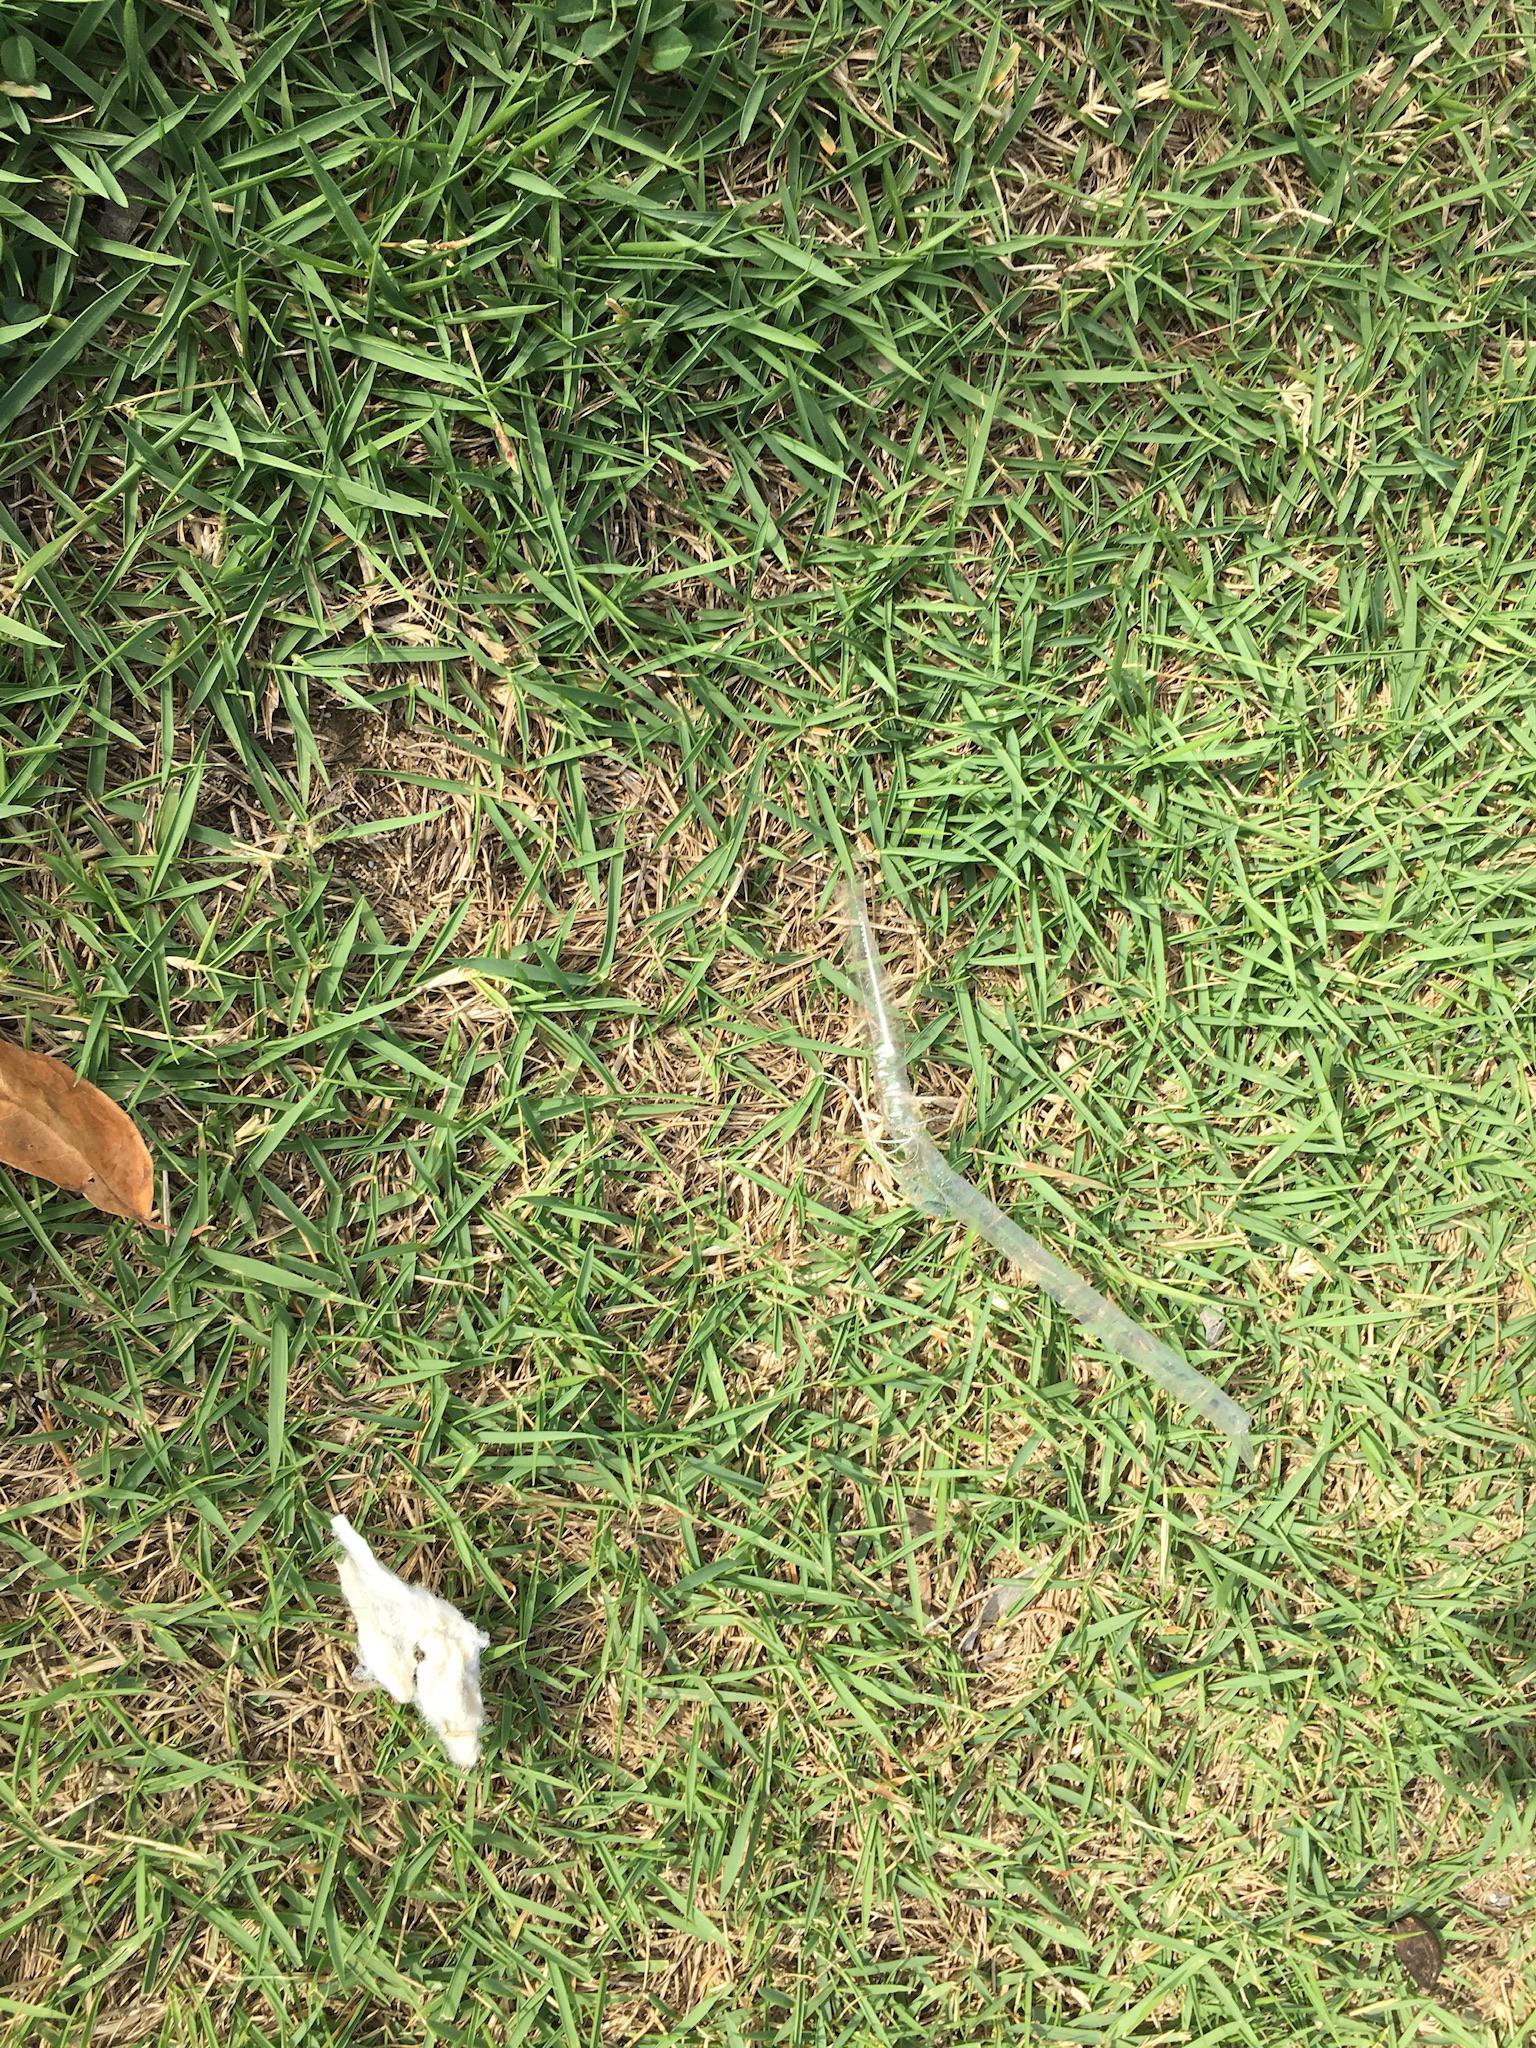
Object: Plastic film (Plastic bag & wrapper)

Object: Other plastic (Other plastic)